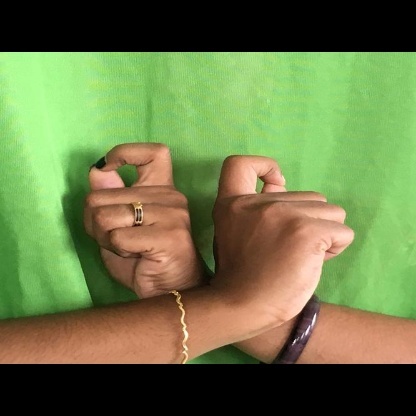
Mudra: Berunda